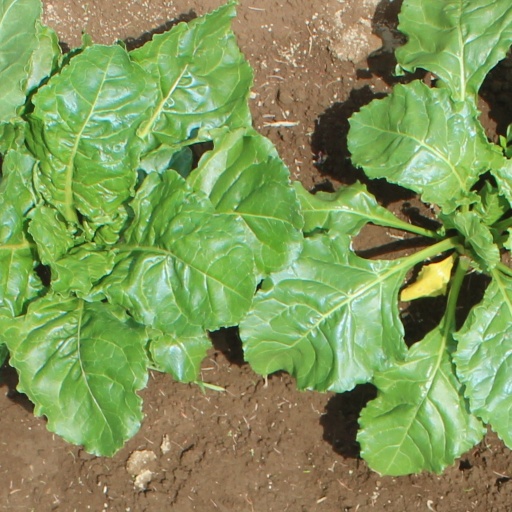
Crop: sugar beet